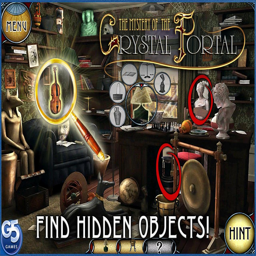
the mystery of the - screenshot